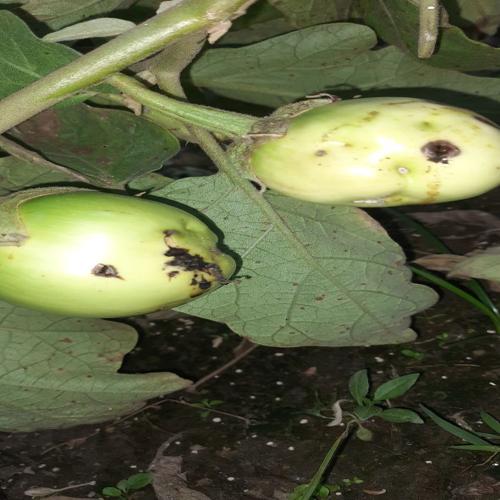
Label: Shoot and Fruit Borer